Breuil-Cervinia

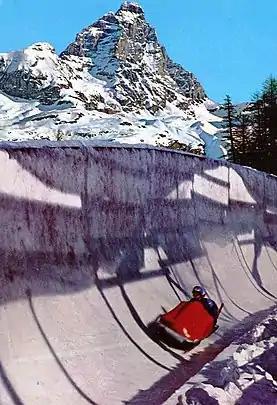
Lac Bleu bobsleigh run

Breuil-Cervinia is connected, weather permitting, with Zermatt (when the Italian lifts are open) via the Plateau Rosa glacier, where summer skiing is also practised, and with the part of the Valtournenche ski resort via the Cime Bianche mountain pass.